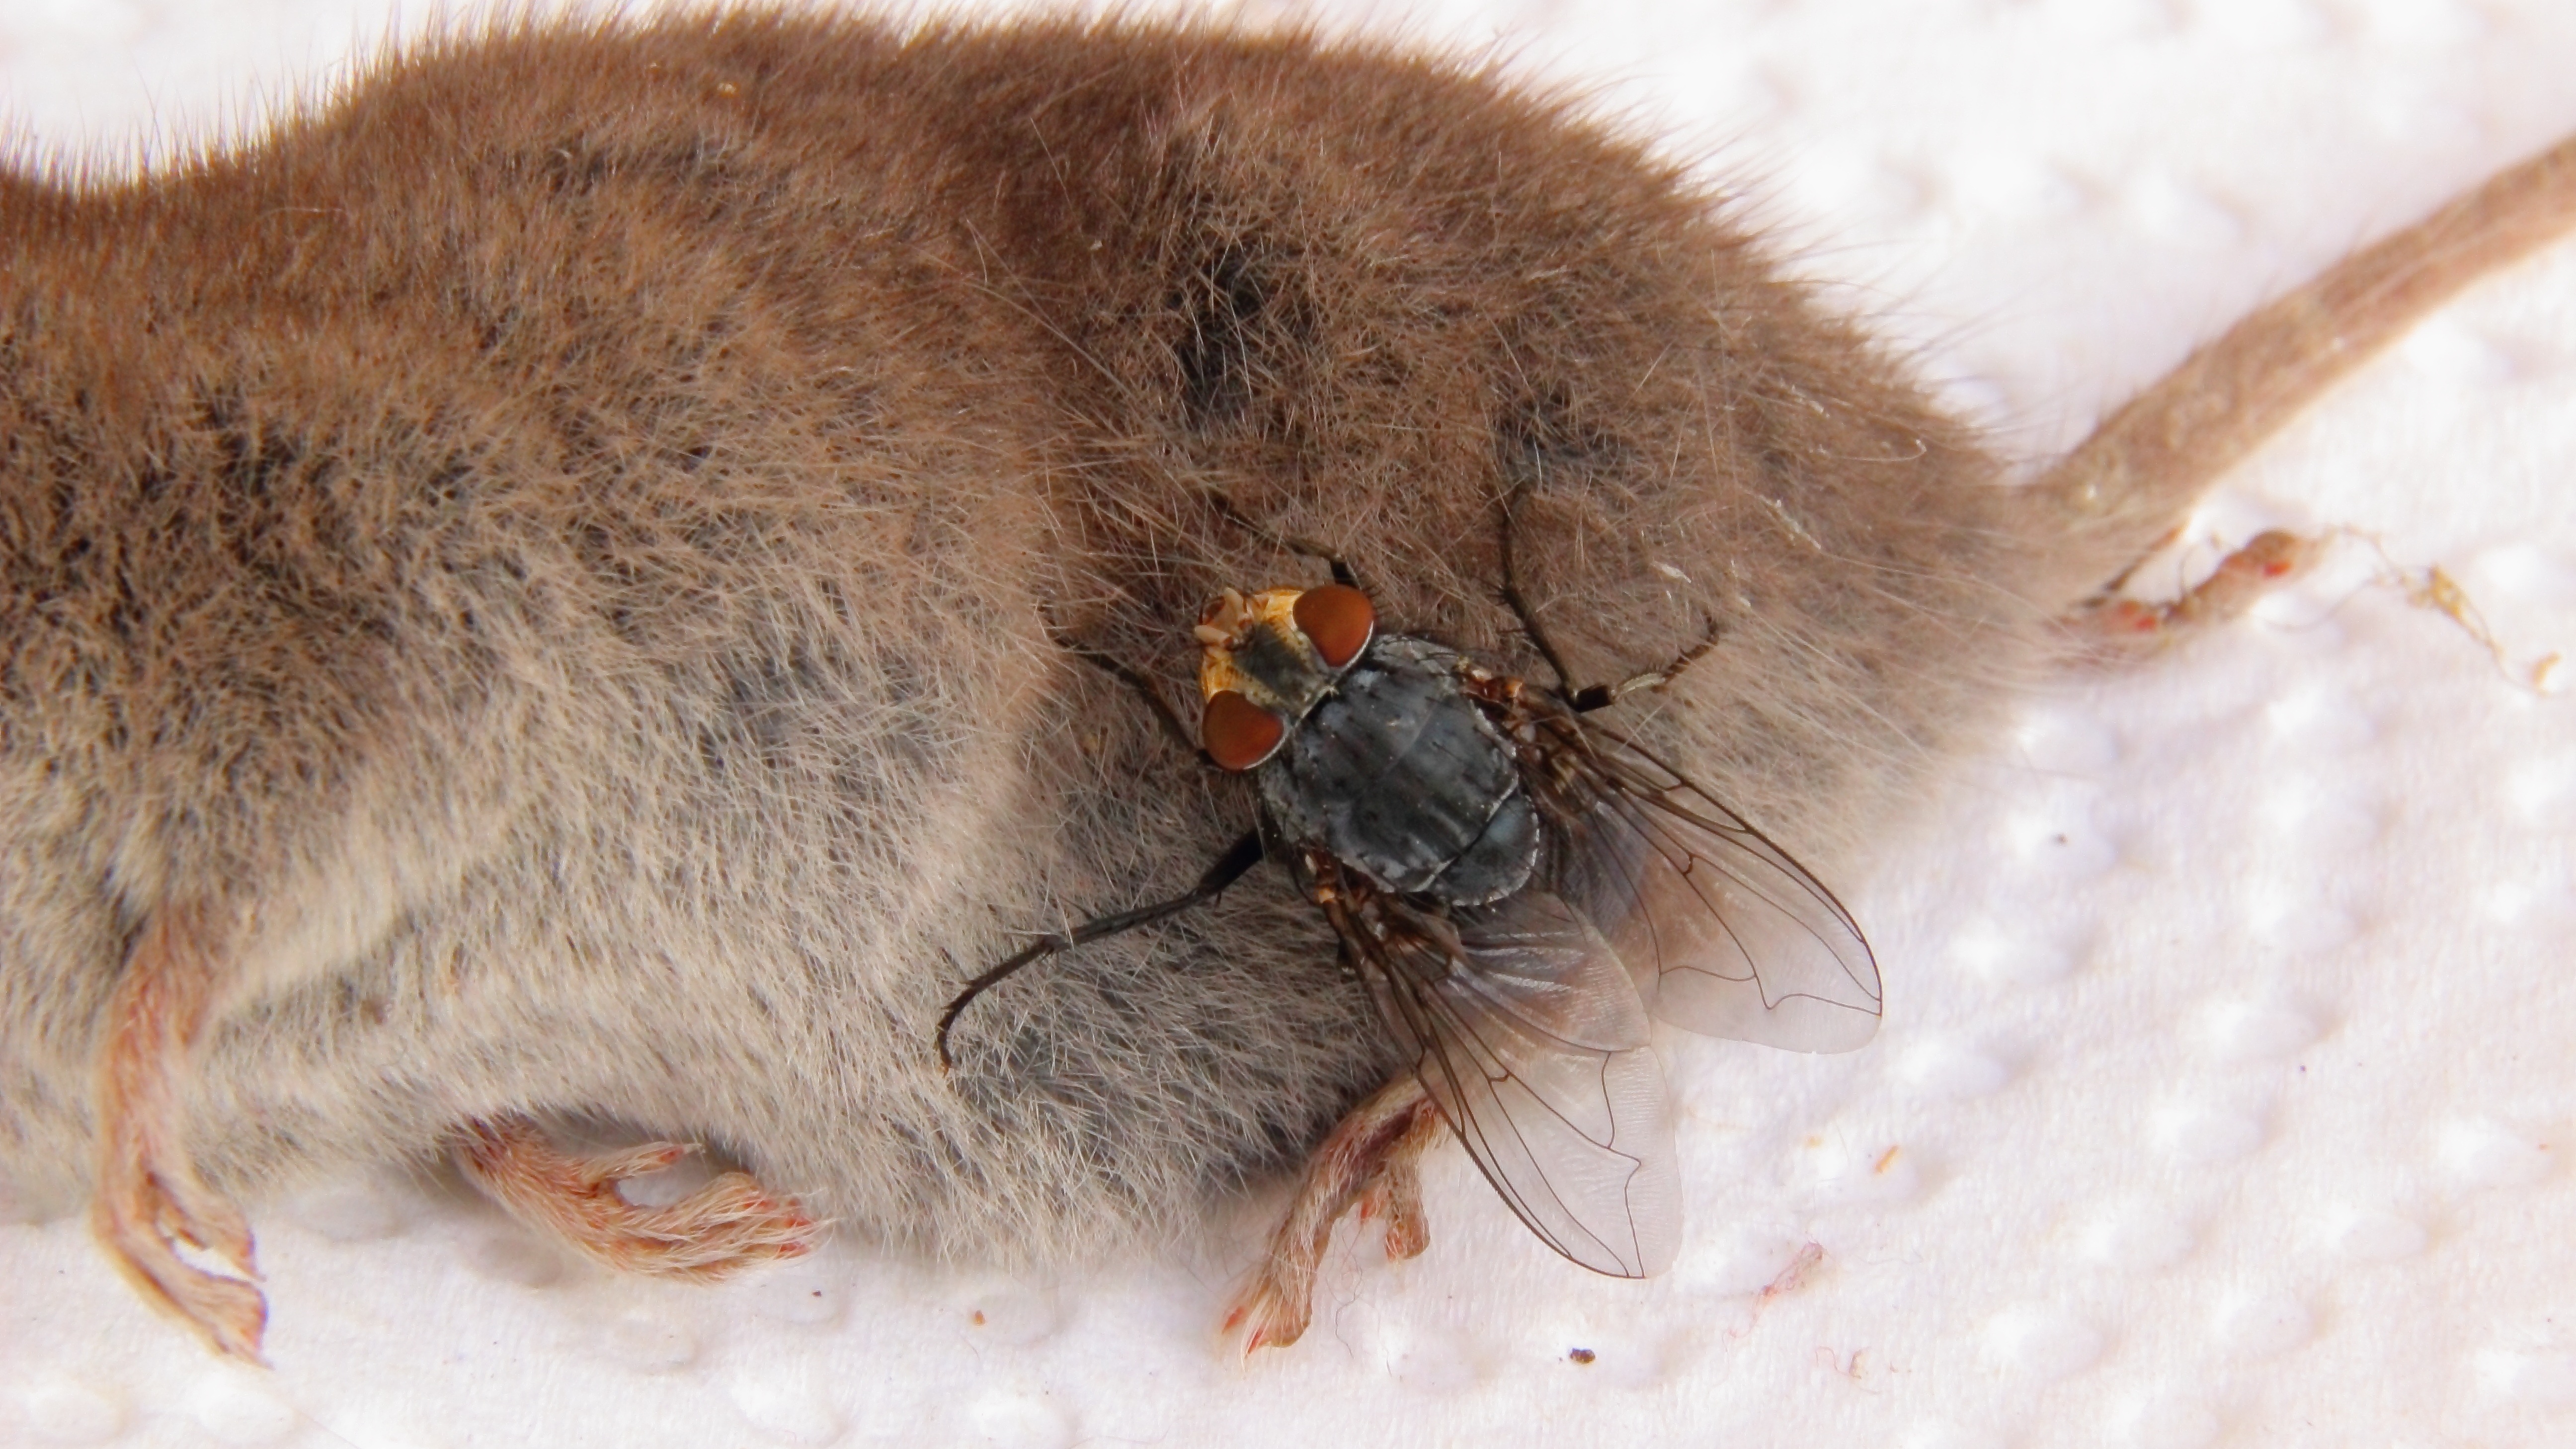
mouse, animal, fly, wildlife, insect, dead, fauna, invertebrate, close up, anatomy, pest, housefly, macro photography, carcass, shrew